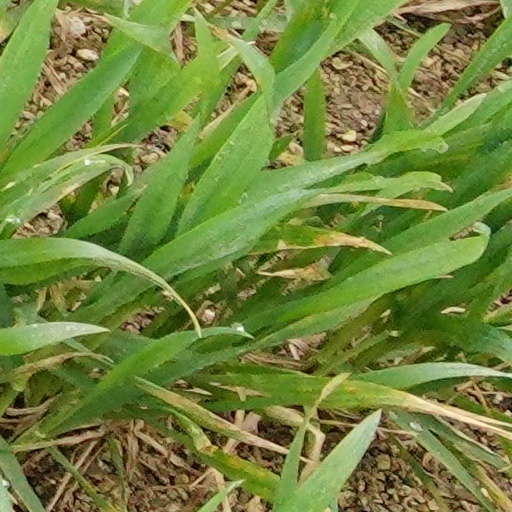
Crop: wheat